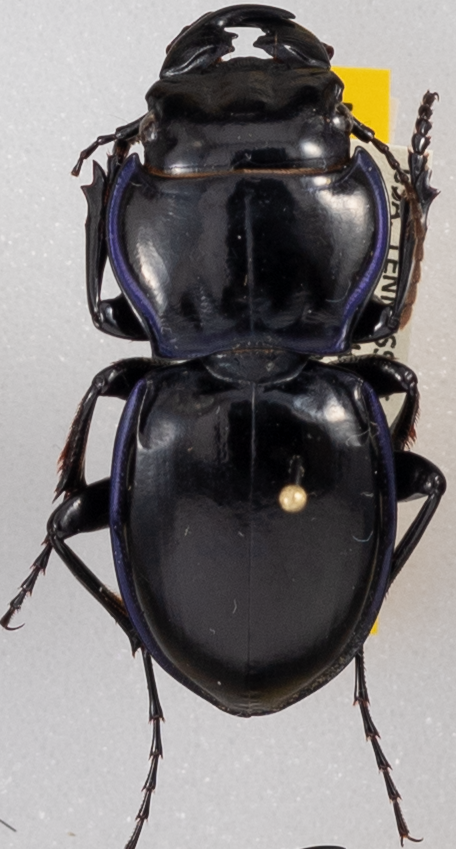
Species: Pasimachus punctulatus
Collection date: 2019-05-14
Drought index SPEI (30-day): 1.132
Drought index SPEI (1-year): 2.09
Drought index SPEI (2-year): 2.09